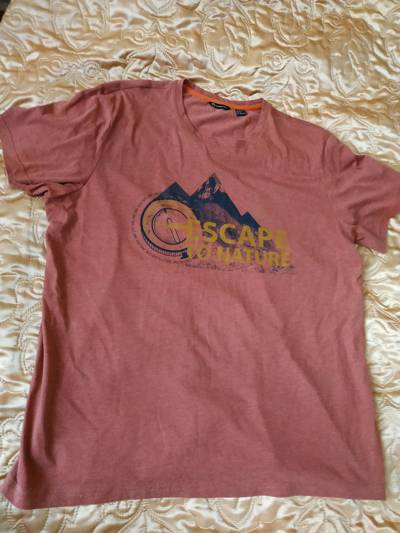
Waste category: clothes